Molesey F.C.

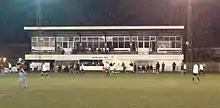
Walton Road

The Molesey of the inter-war era originally played at the Royal Oak Ground, before relocating to Hurst Park in 1927, at which point the Royal Oak Ground was taken over by West Molesey Old Boys. The merged club initially played at the Rec, before purchasing Walton Road prior to the 1953–54 season. A clubhouse was built and opened by Stanley Rous in 1960. The stadium was used for the filming of some of the scenes in the 2002 film "Bend It Like Beckham".